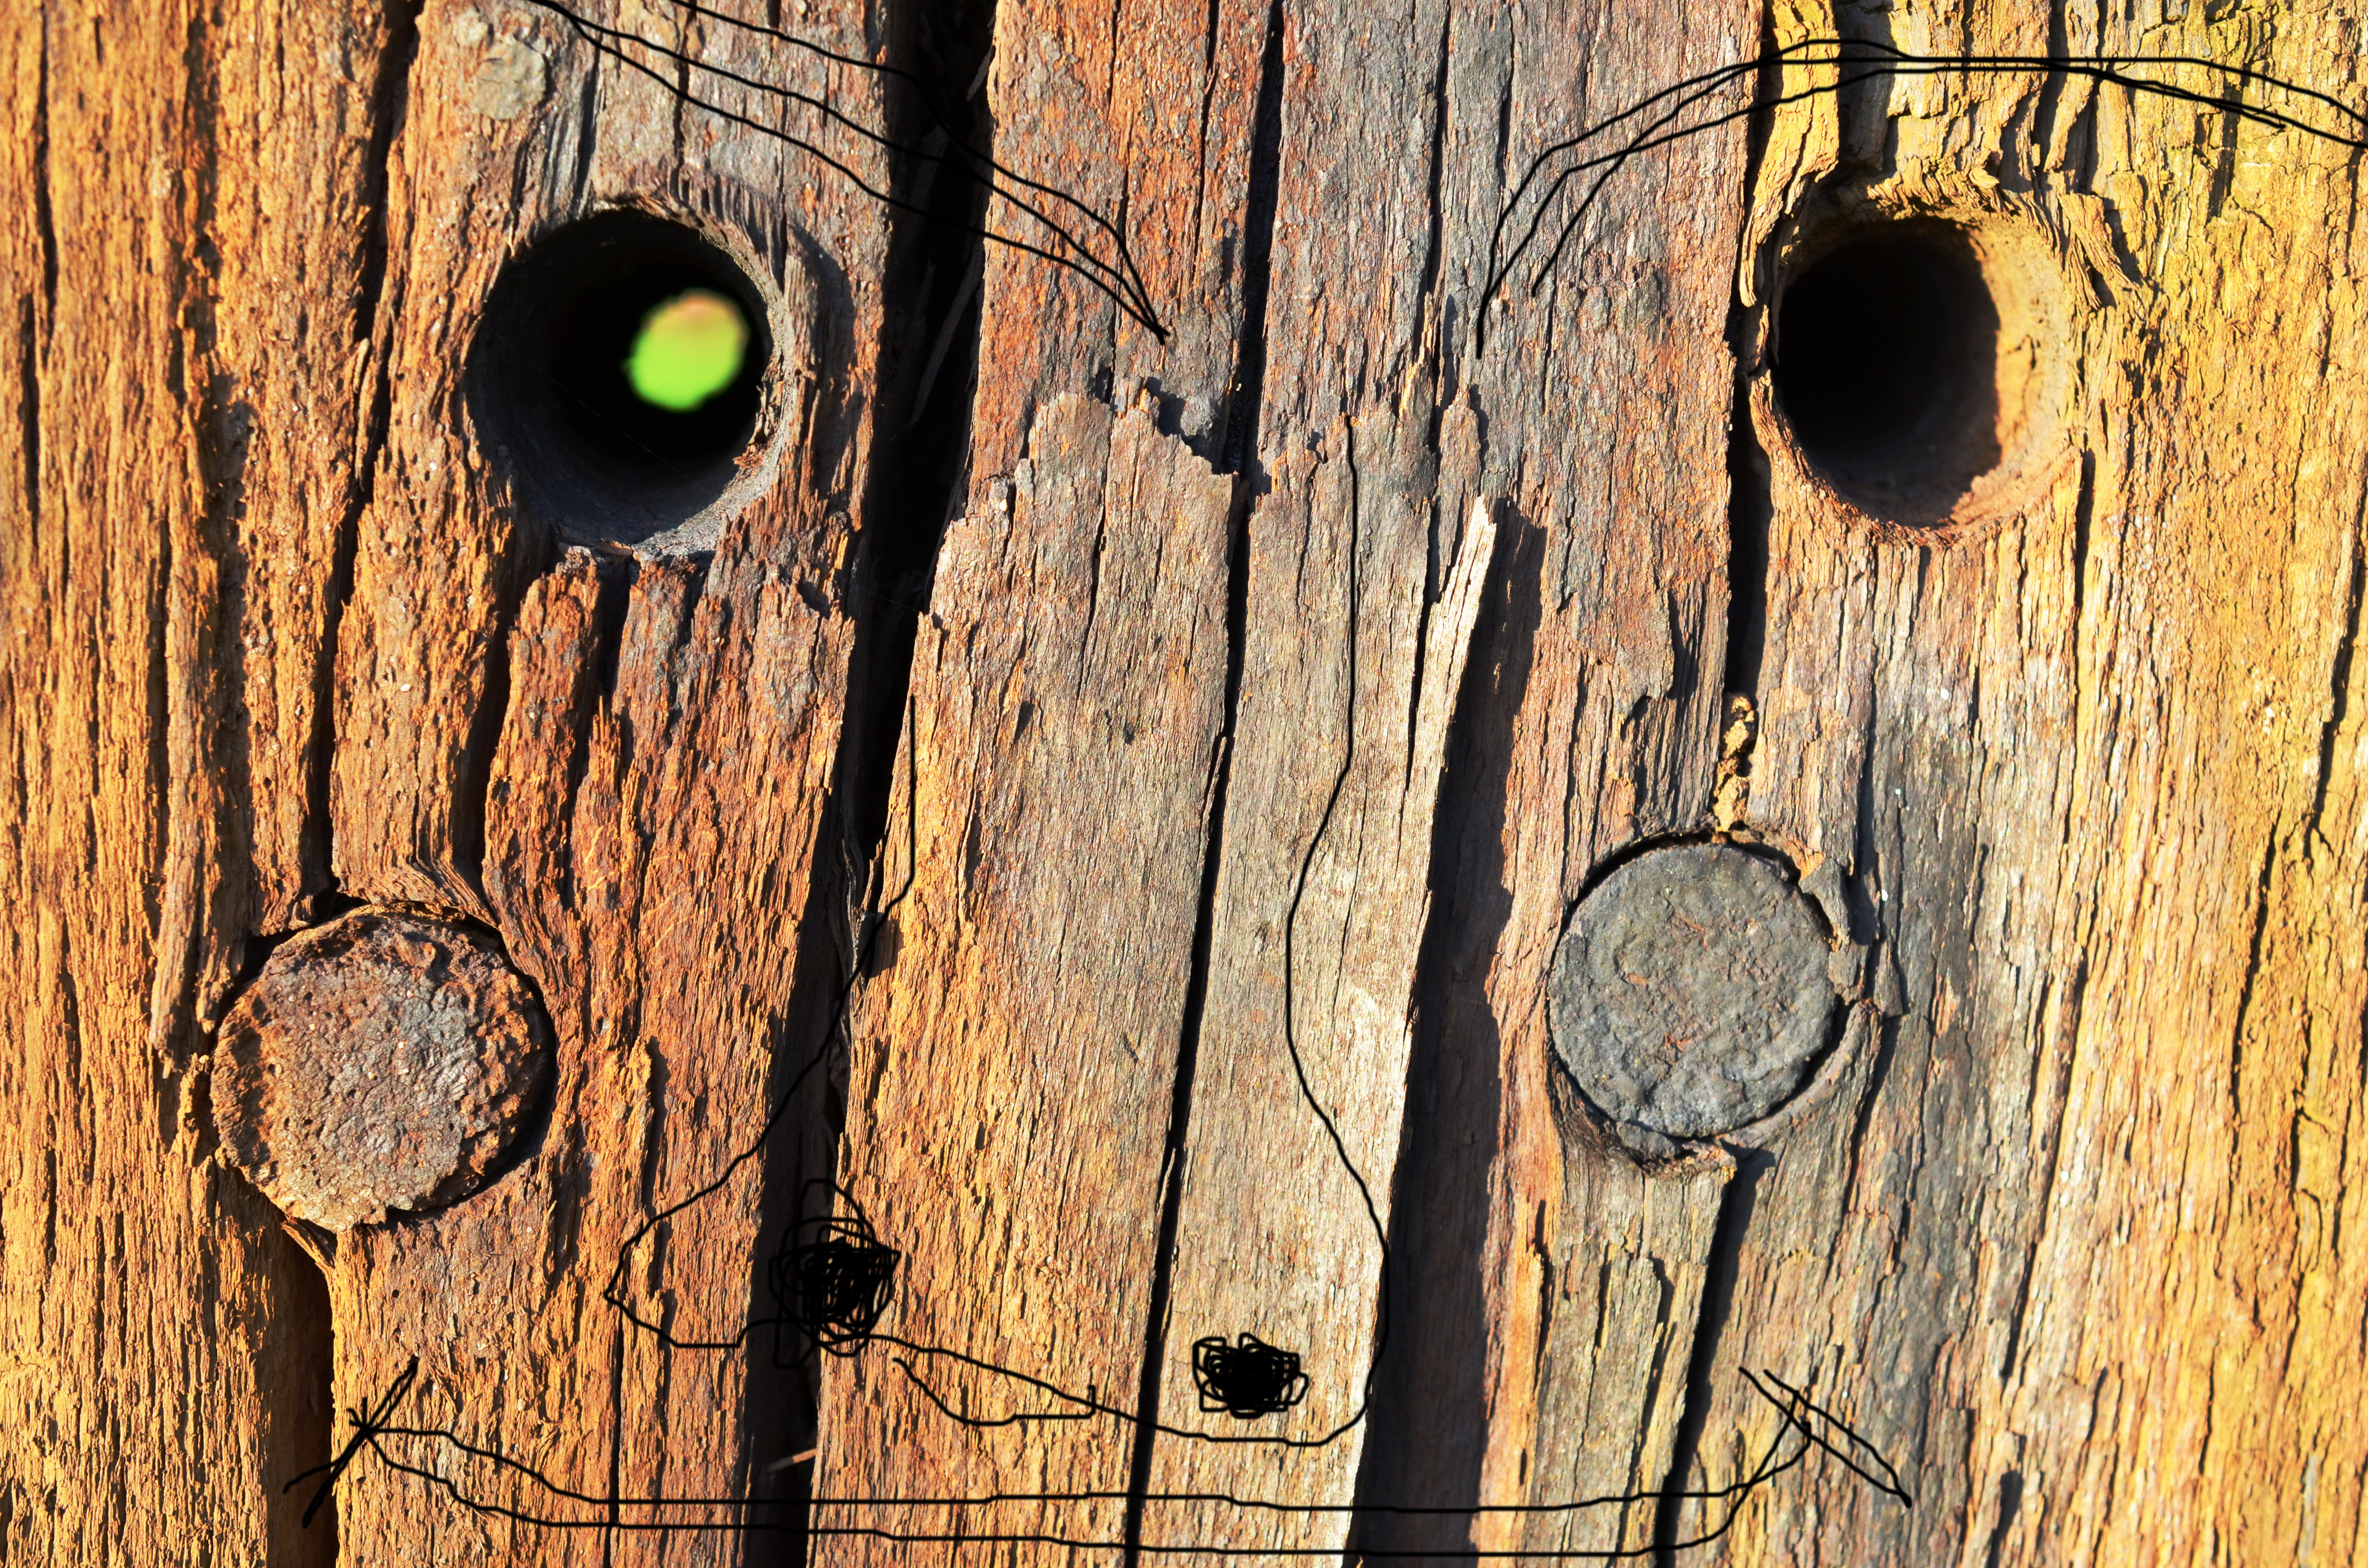
tree, branch, fence, wood, texture, trunk, pasture, brown, face, wood head